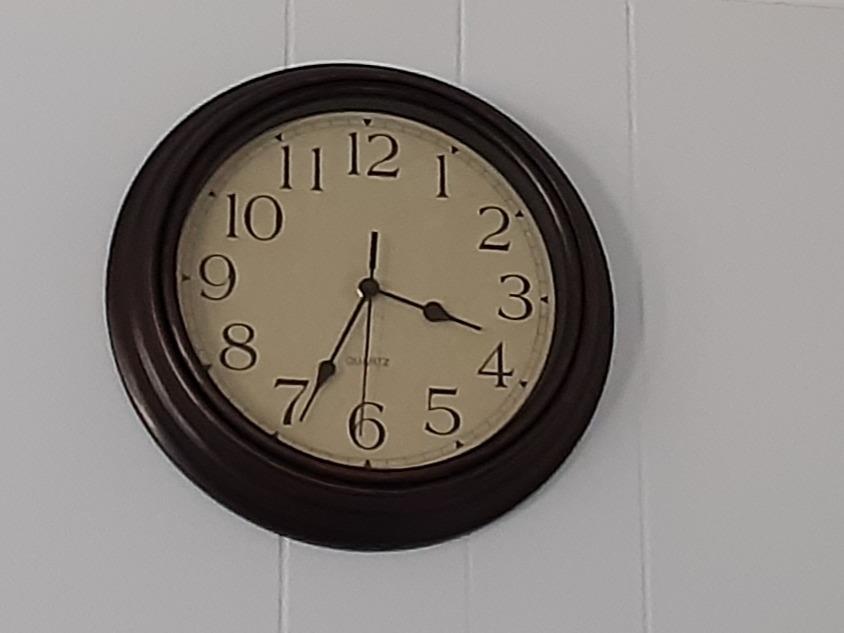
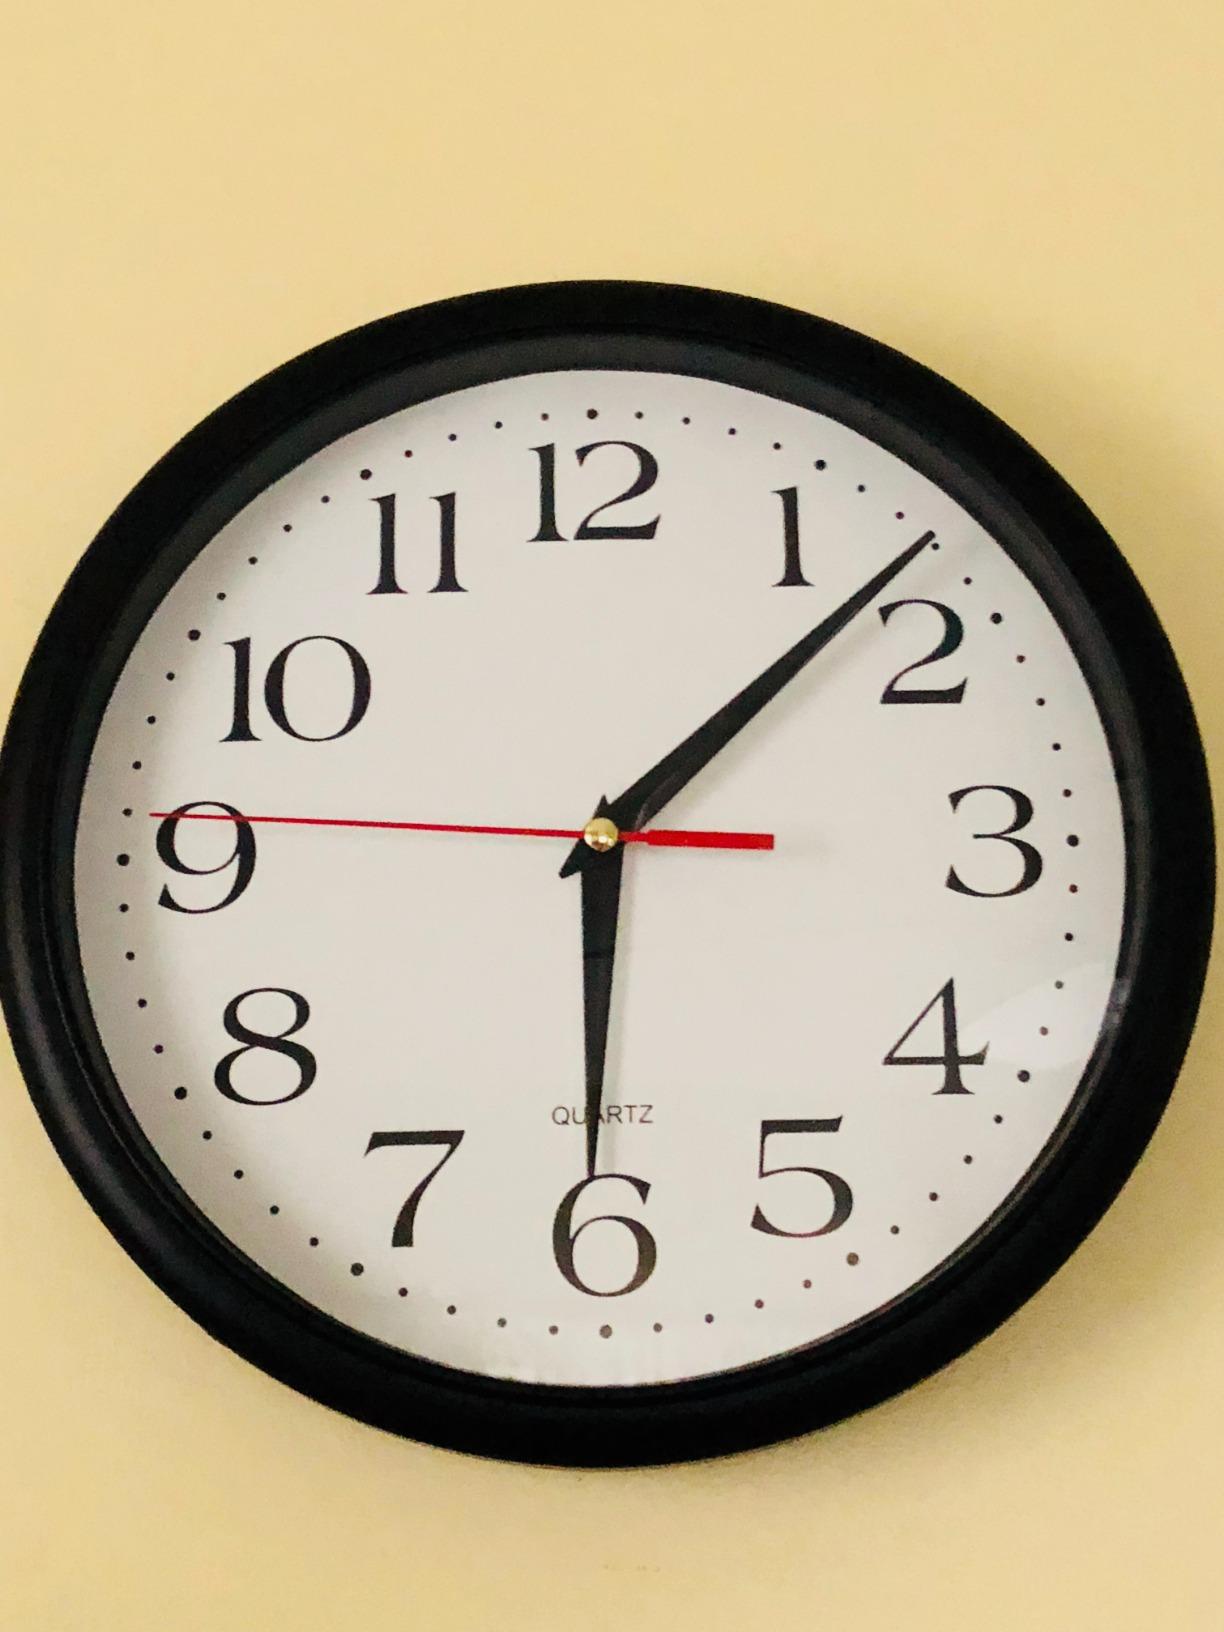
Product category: clock
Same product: no